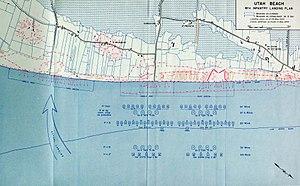
Utah Beach est l'appellation d'une des cinq plages du débarquement de Normandie le 6 juin 1944. Plage la plus à l'ouest des zones du débarquement allié et la seule située dans le département de la Manche sur la côte nord-est du Cotentin, à l'ouest de l'estuaire de la Vire, Utah Beach s'étend de Sainte-Marie-du-Mont jusqu’à Quinéville sur environ 5 km de long, avec une zone d'assaut principal à hauteur de Varreville.